Velké Losiny

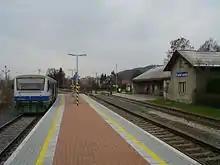
Velké Losiny station

Velké Losiny is located on the railway line from Nezamyslice to Kouty nad Desnou via Prostějov, Olomouc and Šumperk. There are four train stations and stops in the municipal territory, including "Loučná n.Desnou-Filipová", which serves the neighbouring municipality of Loučná nad Desnou.